Albanese government

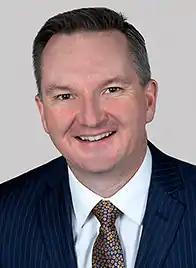
Chris Bowen, current Minister for Climate Change and Energy

Chris Bowen was appointed Minister for Climate Change and Energy in the Albanese ministry. On 16 June 2022, Bowen and Albanese submitted a new Nationally Determined Contribution to the United Nations which formally committed Australia to reducing carbon emissions by 43% on 2005 levels. This represented an increase from the 26–28% reduction target submitted by the Abbott government. The Albanese government also codified the new reduction target in legislation, which passed with support from the Greens and crossbench senators.